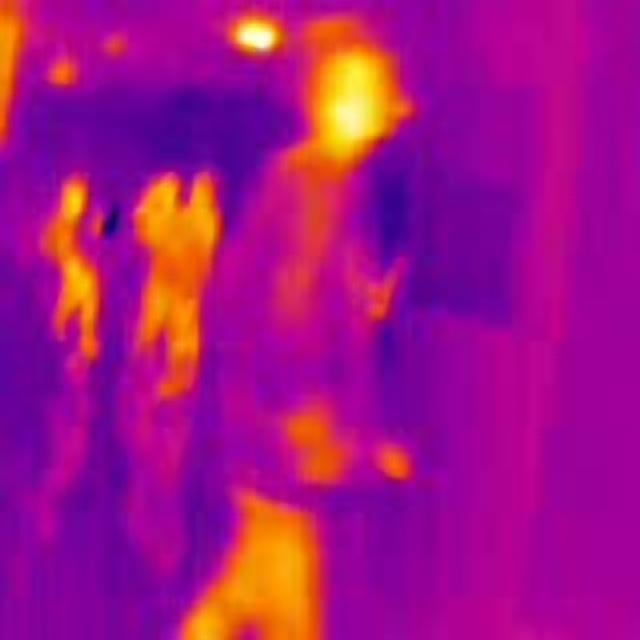
Detected objects:
label: person
label: person
label: person
label: person